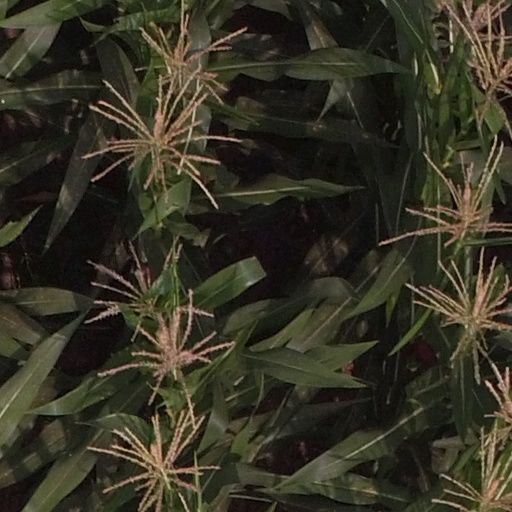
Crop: maize; corn